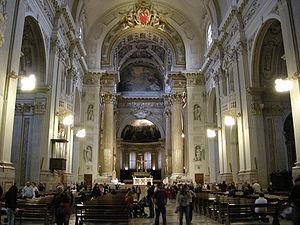
La cathédrale de Bologne, dédiée à saint Pierre, est la cathédrale de la ville de Bologne en Italie, et le siège et la cathédrale métropolitaine de l'archidiocèse de Bologne. La majeure partie du bâtiment actuel remonte au XVIIᵉ siècle, certaines autres parties datant de la fin du XVIᵉ siècle.